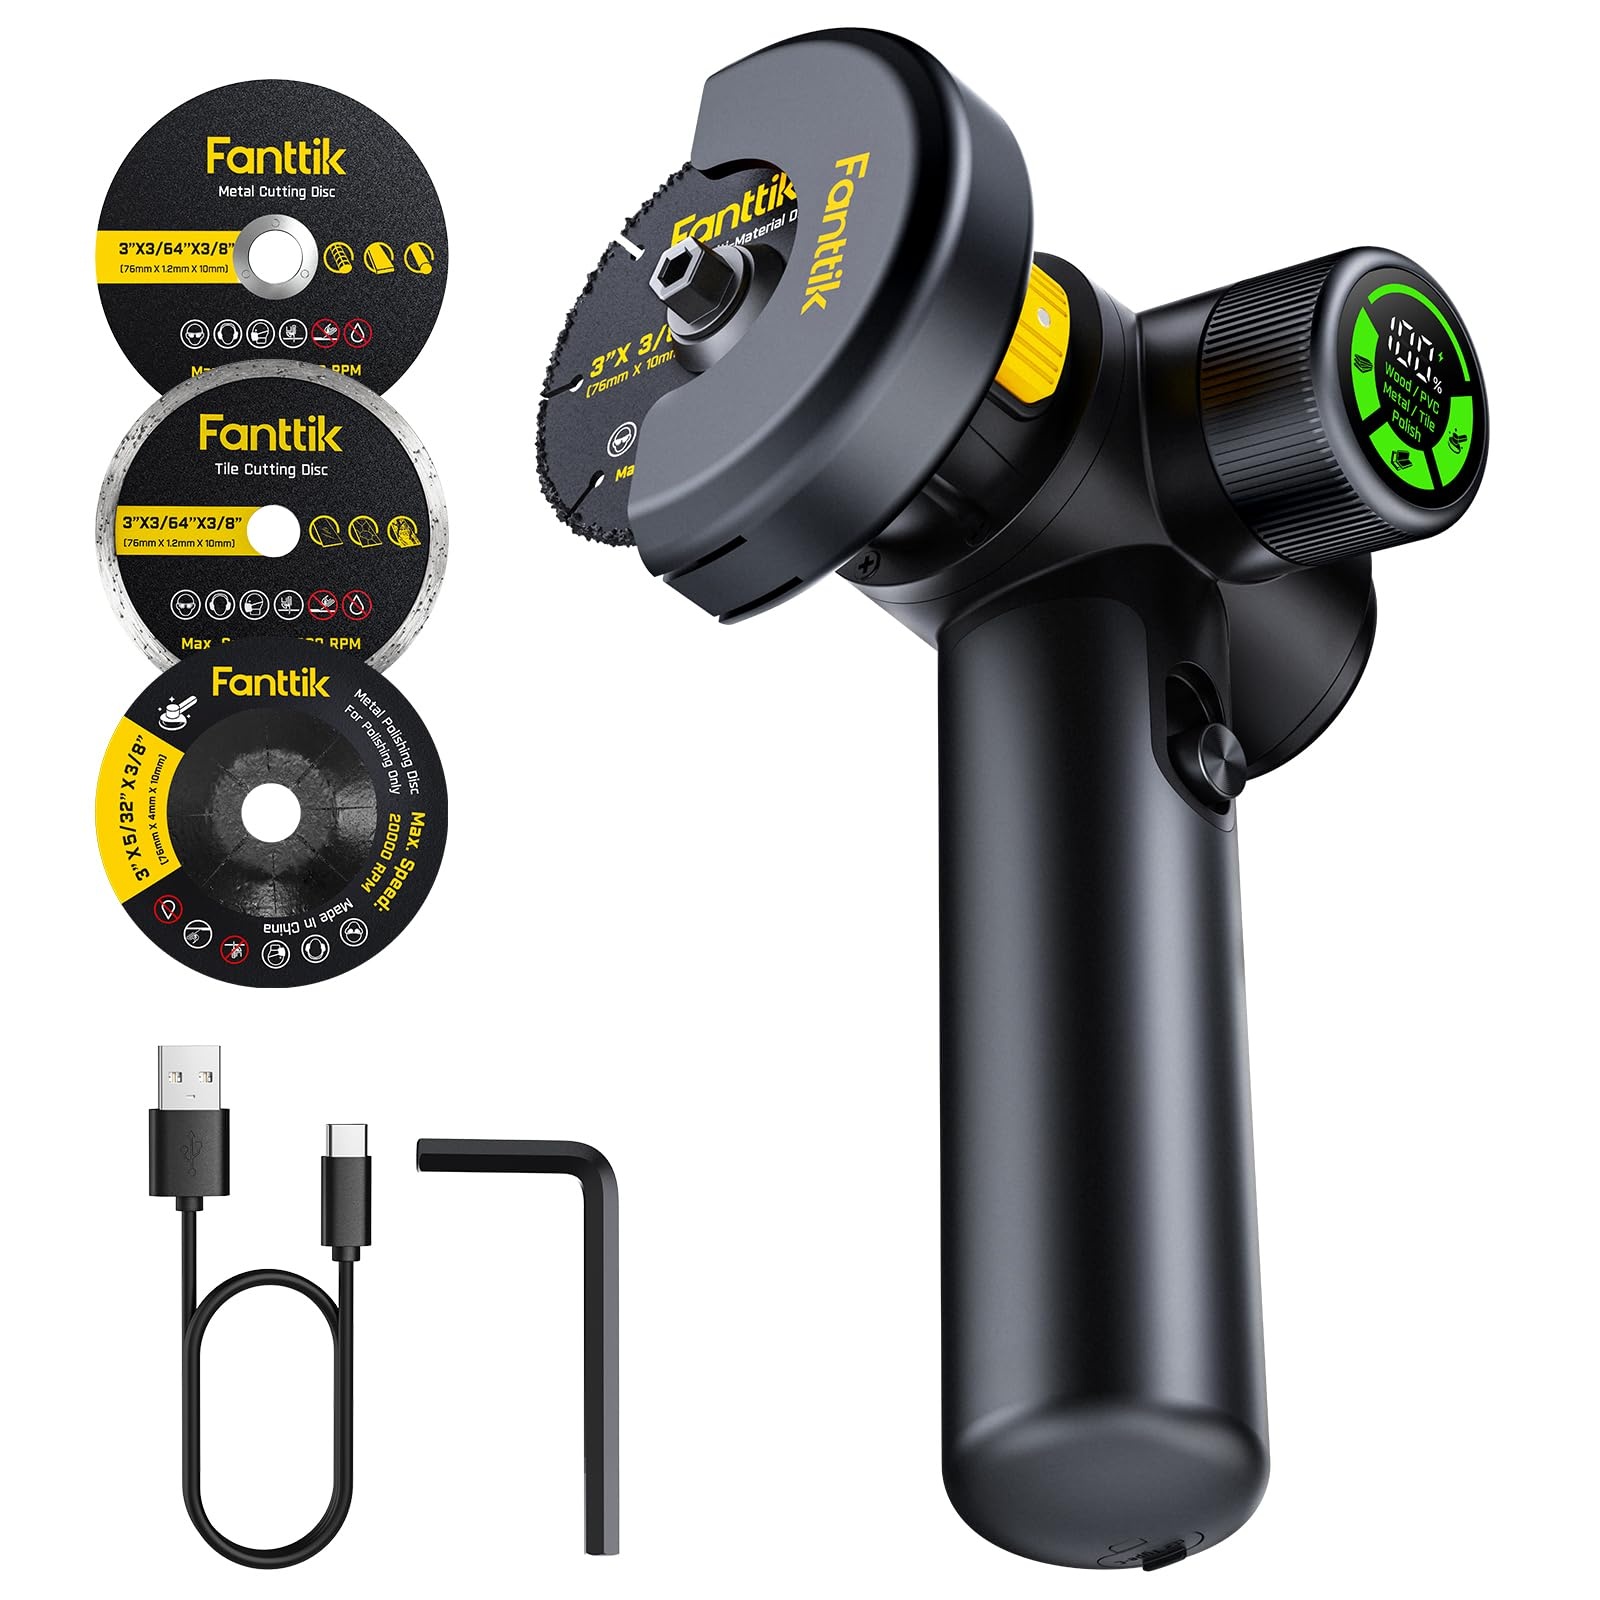
Fanttik M10 ACE Cordless Angle Grinder Brushless, 3 Inch Compact Cut Off Tool with LED Display, 3 Variable Modes, Double Security, Type-C Fast Charging, 10000RPM Mini Cutter with 4 Blades
Brand: Fanttik Color: Black Features: Compact & Powerful: Lightweight yet robust, M10 ACE weighs only 1.66 lbs and features a quiet, long-lasting brushless motor with 10,000 RPM speed and 20mm cutting depth (ideal for cutting 15mm solid wood and 8mm steel plate/rebar), tackling your household DIY projects effortlessly 3 Modes & Smart LED Display: You can easily track modes and battery life at a glance, M10 ACE is the only cutter with instant alerts for charging/low power. EZshift switch modes for different materials with one rotate. Works seamlessly for any project Dual Safety System: Exclusive 2-step Safety Switch and Guard Design. Auto-stops when released, no manual unlock needed. Cutting guard with aluminum grinding shield. Built-in Safety: Push forward & Press, 2-step to start machine, total control for your every cut Type-C Fast Charging: The first cutter with USB-C charging—18.5Wh battery, a full charge supports cutting up to 3mm PVC pipe 75 times, greatly improving your work efficiency. Ditch clunky old batteries, embrace smart tool tech Four Blade & All-in-One Versatility: Comes with 4 pro-grade blades: Aluminum oxide, resin, alloy and diamond, with EZshift modes switch , ready to use, professional for cutting metal, wood, tile & more. Tackle home projects without extra discs Part Number: M10 ACE EAN: 0782003141316 Package Dimensions: 10.9 x 7.4 x 4.3 inches
Brand: Fanttik
Category: Hardware > Tools > Saws > Cut-Off Saws